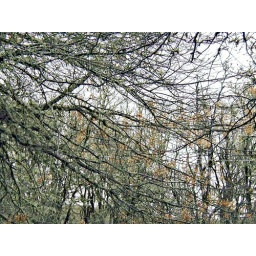
Moss-covered trees in Northern California seen during a highway stop in 2002.